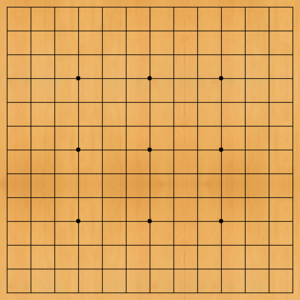
Goban 13x13 vide
Les hoshis sont les points noirs épais qui marquent le goban sur lequel se joue le go.